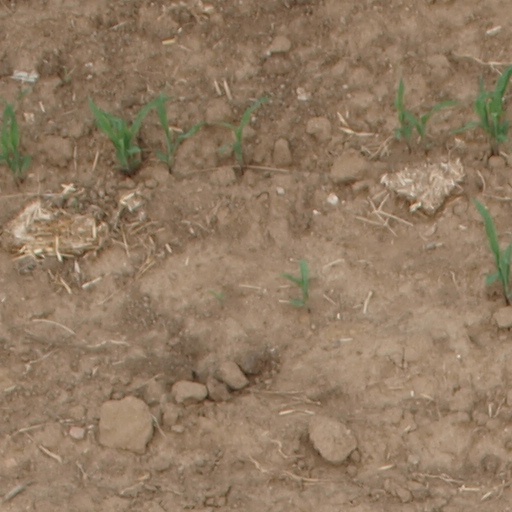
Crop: maize; corn